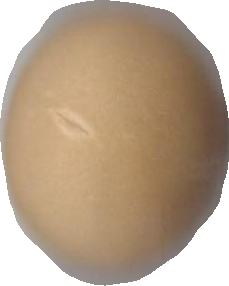
Variety: Grobogan